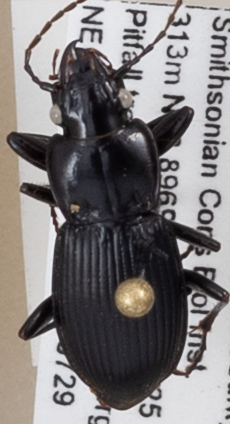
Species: Cyclotrachelus sigillatus
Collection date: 2021-07-29
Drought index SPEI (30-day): -0.54
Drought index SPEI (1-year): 0.32
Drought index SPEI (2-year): -0.24